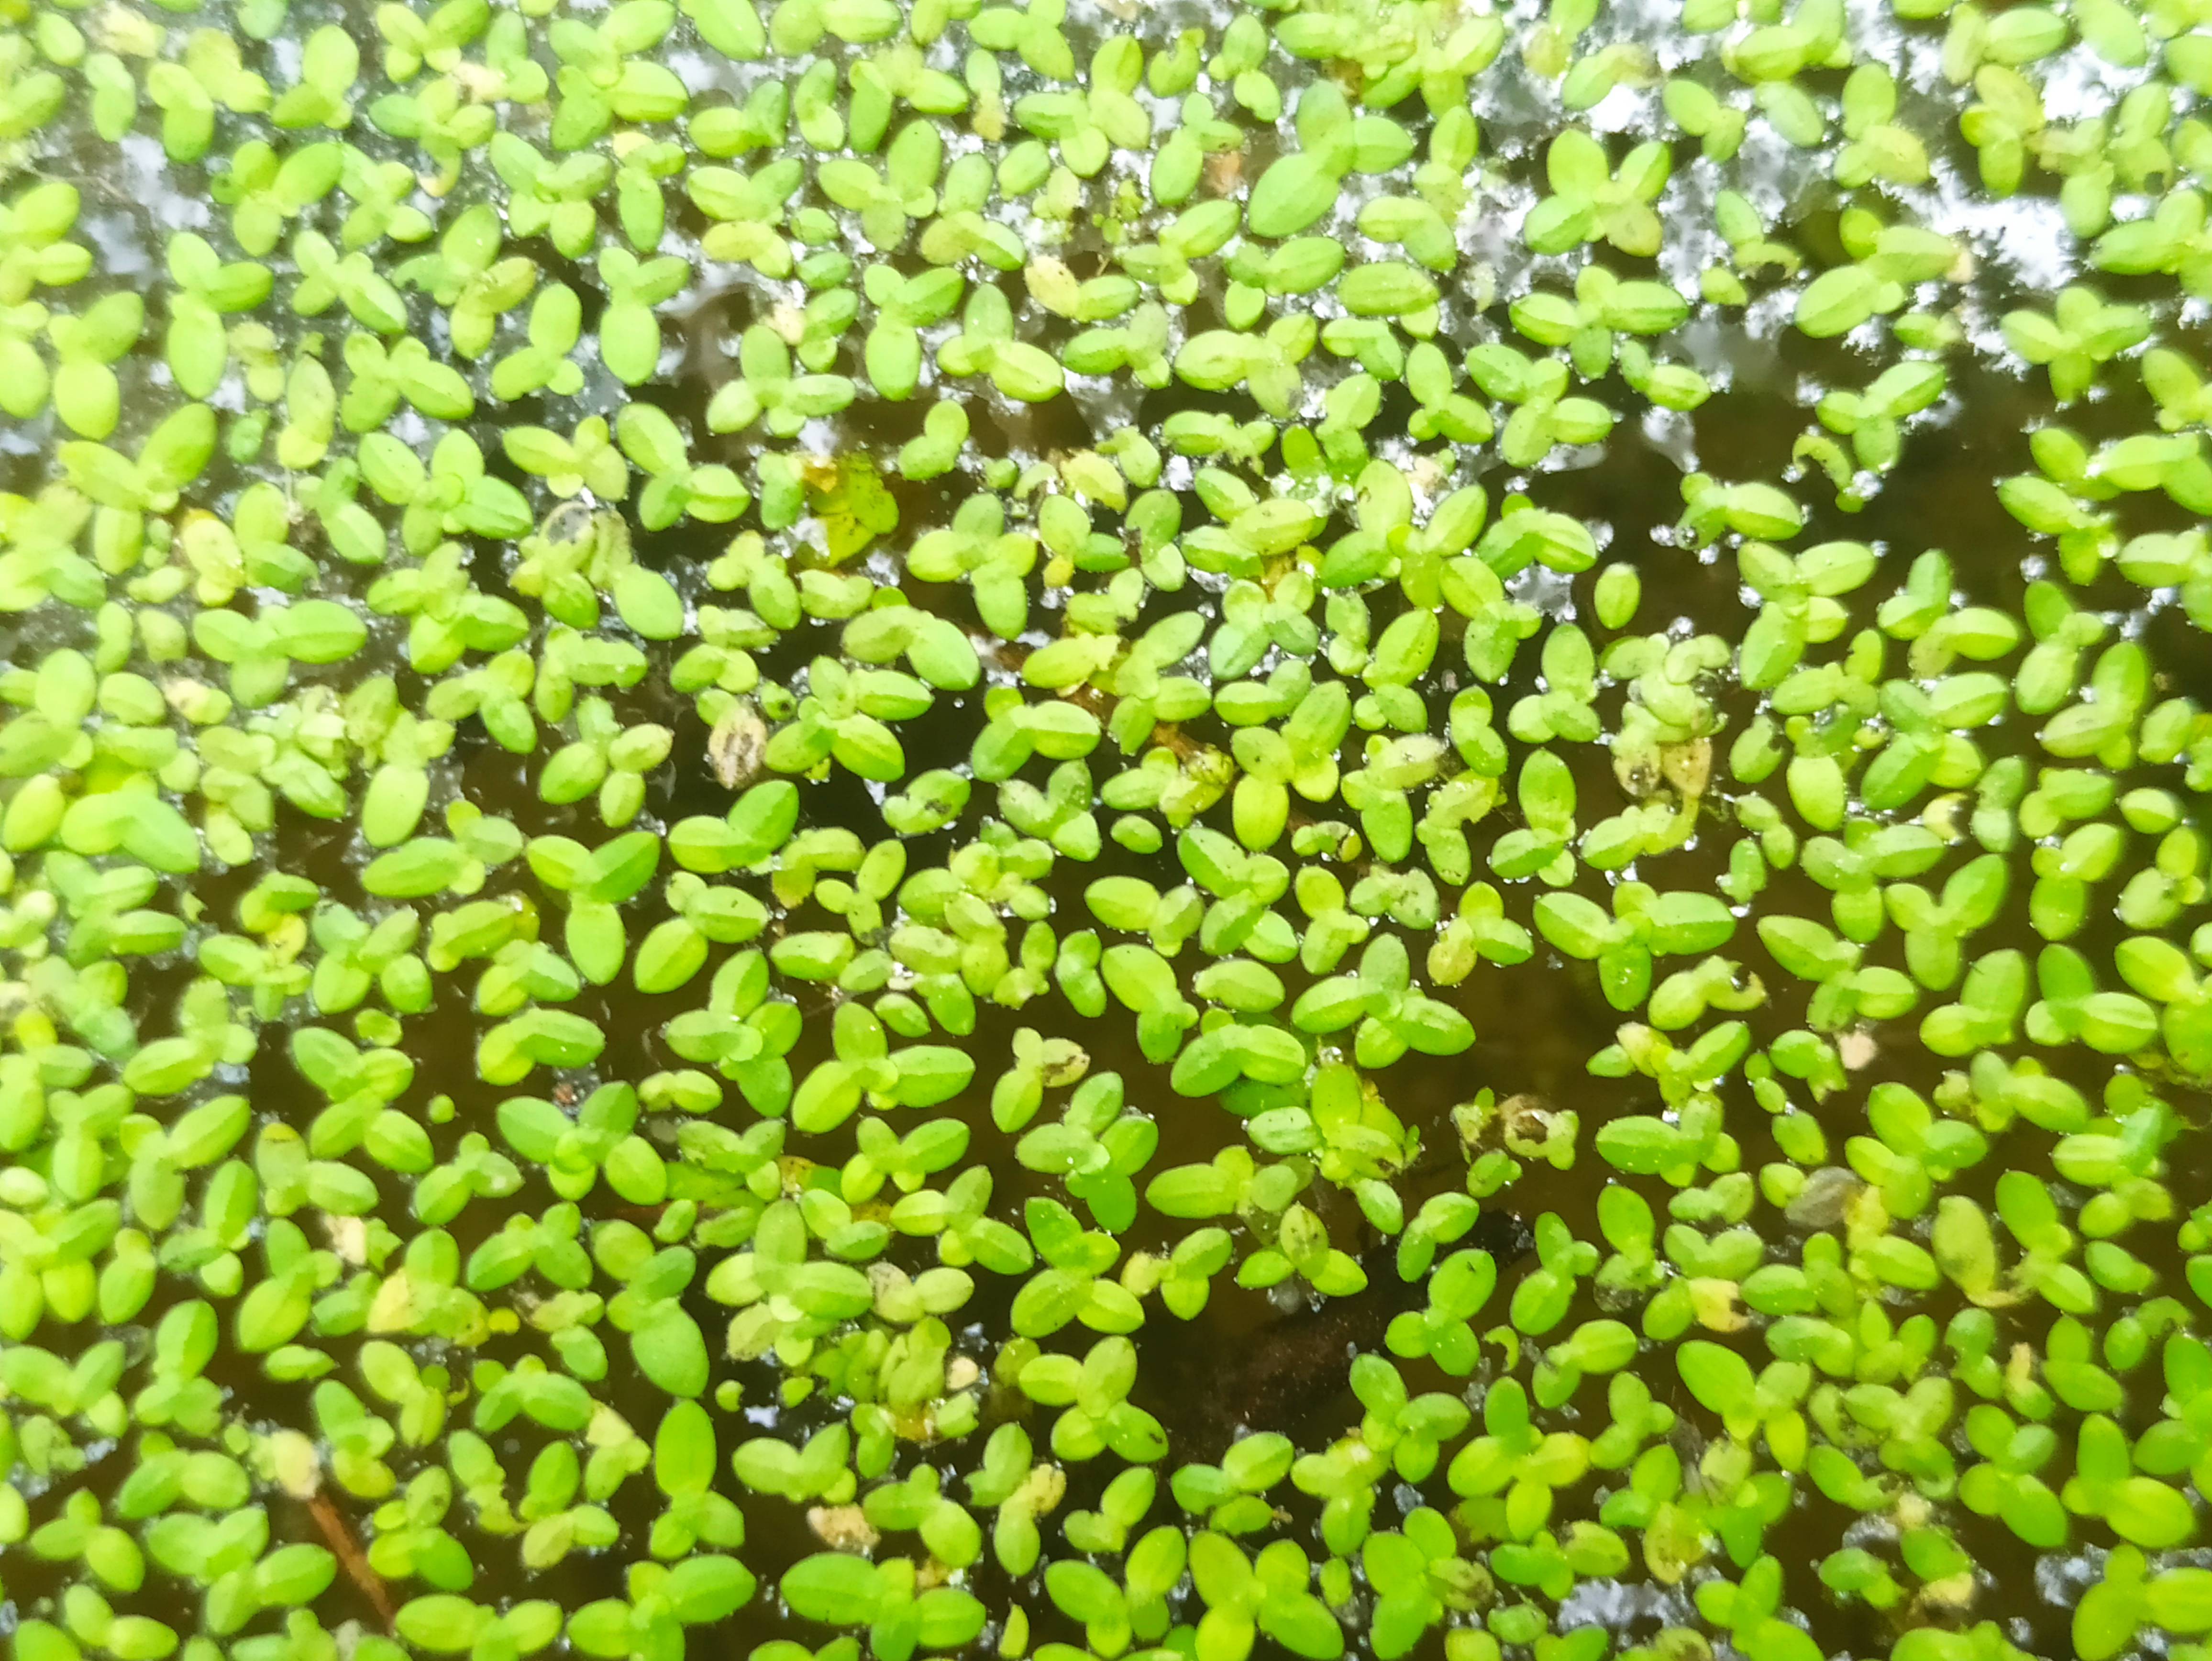
Species: Common Duckweeds (Lemna minor)